Kruger National Park

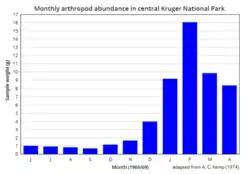
A seasonally fluctuating biomass of arthropods is observed in response to the summer rainfall regime and the mostly deciduous vegetation, as shown by sampling during 11 months in grassland near Satara Camp.

219 species of butterfly and skipper are native to the park. The fastest and most robust of these belong to the genus "Charaxes", of which 12 species have been recorded. Genera "Papilio" and "Acraea" are also well-represented, with about 10 and 15 species respectively. The total number of Lepidoptera species in the park is unknown but could be in the order of 7,000, many of which range widely in African savanna. The mopane moth in the northern half of the park is one of the best known, and communities outside the park have at times been given permits to harvest their caterpillars. The park has a high diversity of termites and 22 genera are known to occur, including the mound-building genera "Macrotermes", "Cubitermes", "Amitermes", "Odontotermes" and "Trinervitermes". A new species of woodlouse, "Ctenorillo meyeri", has been discovered inside termite nests, east of Phalaborwa and near Mopani Rest Camp. It is the first instance of a termitophilous species from the family Armadillidae. Many species of mosquito occur in the park, including the "Culex", "Aedes" and "Anopheles" genera which target mammals. "A. arabiensis" is the most prevalent of the 9 or more "Anopheles" species in the park, and their females transmit malaria.